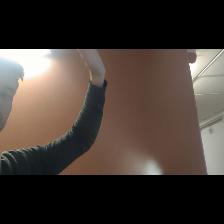
Label: Human